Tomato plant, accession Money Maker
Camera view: vertical (180 deg); turntable rotation: 210 degrees
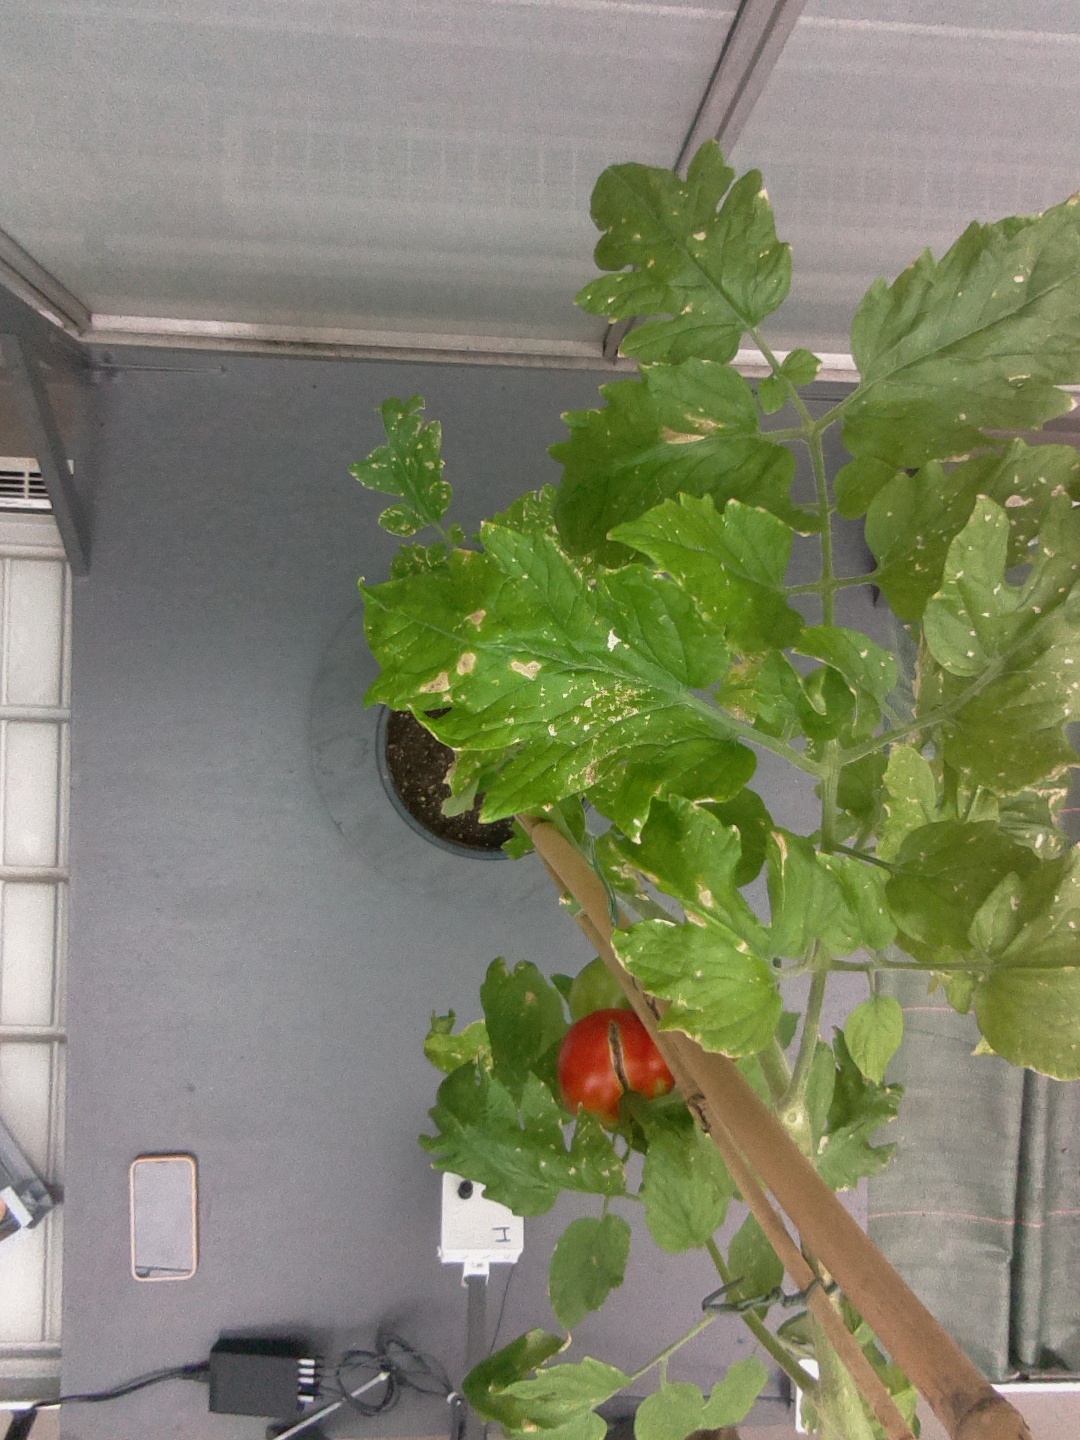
BBCH growth stage 87: 70%-80% of fruits show typical fully ripe color